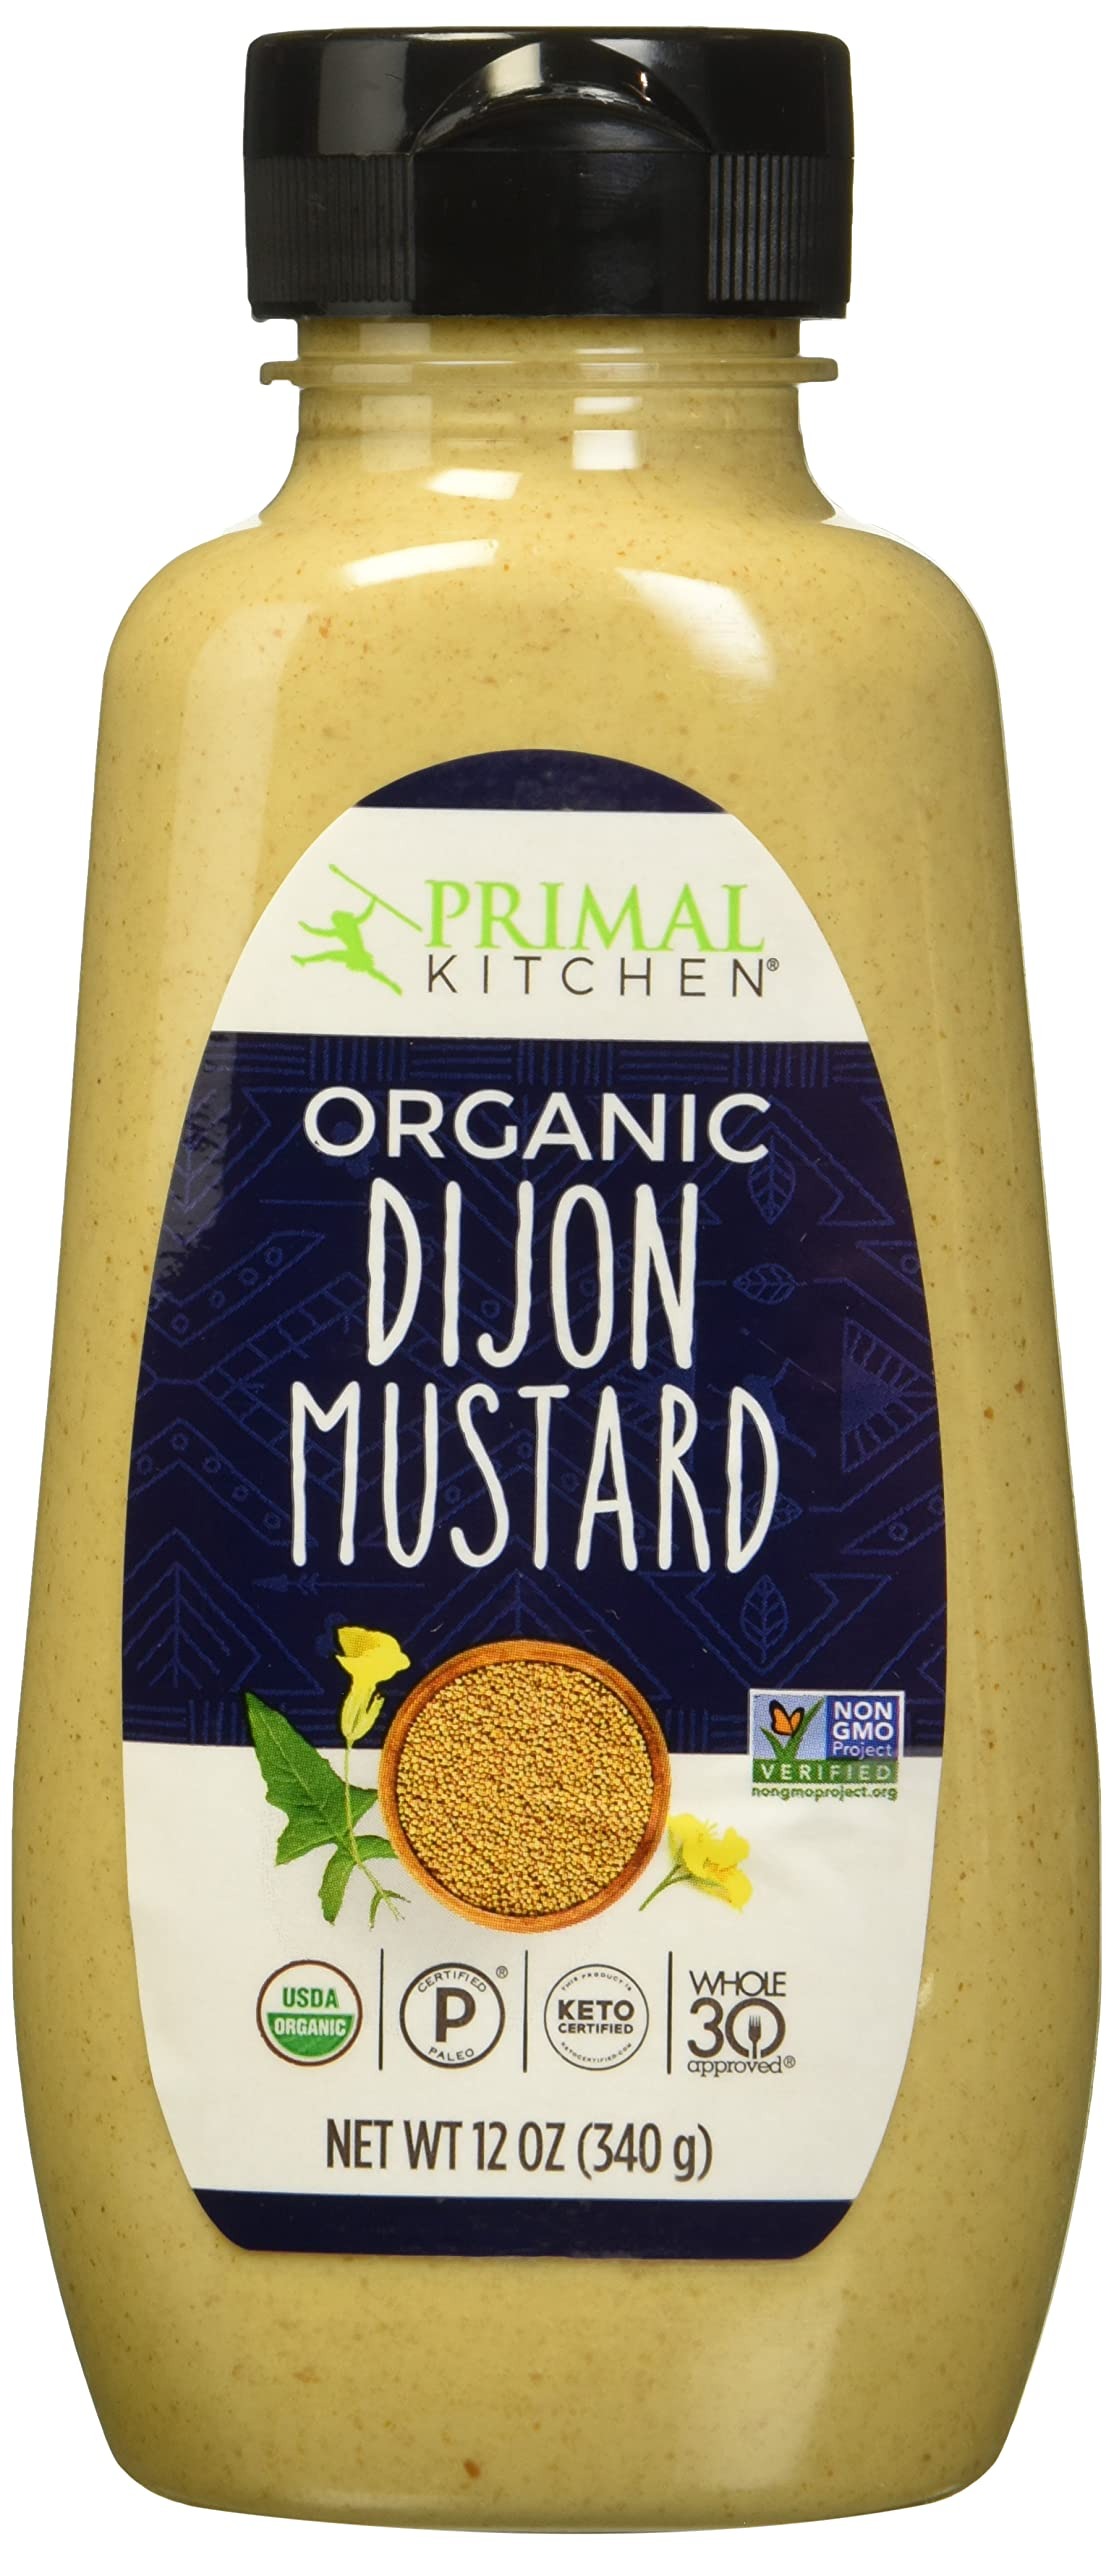
Item Name: Primal Kitchen Mustard Dijon Org, 12 Oz (Pack Of 6)
Bullet Point: MUSTARD DIJON ORG
Value: 72.0
Unit: Ounce

Price: 43.49